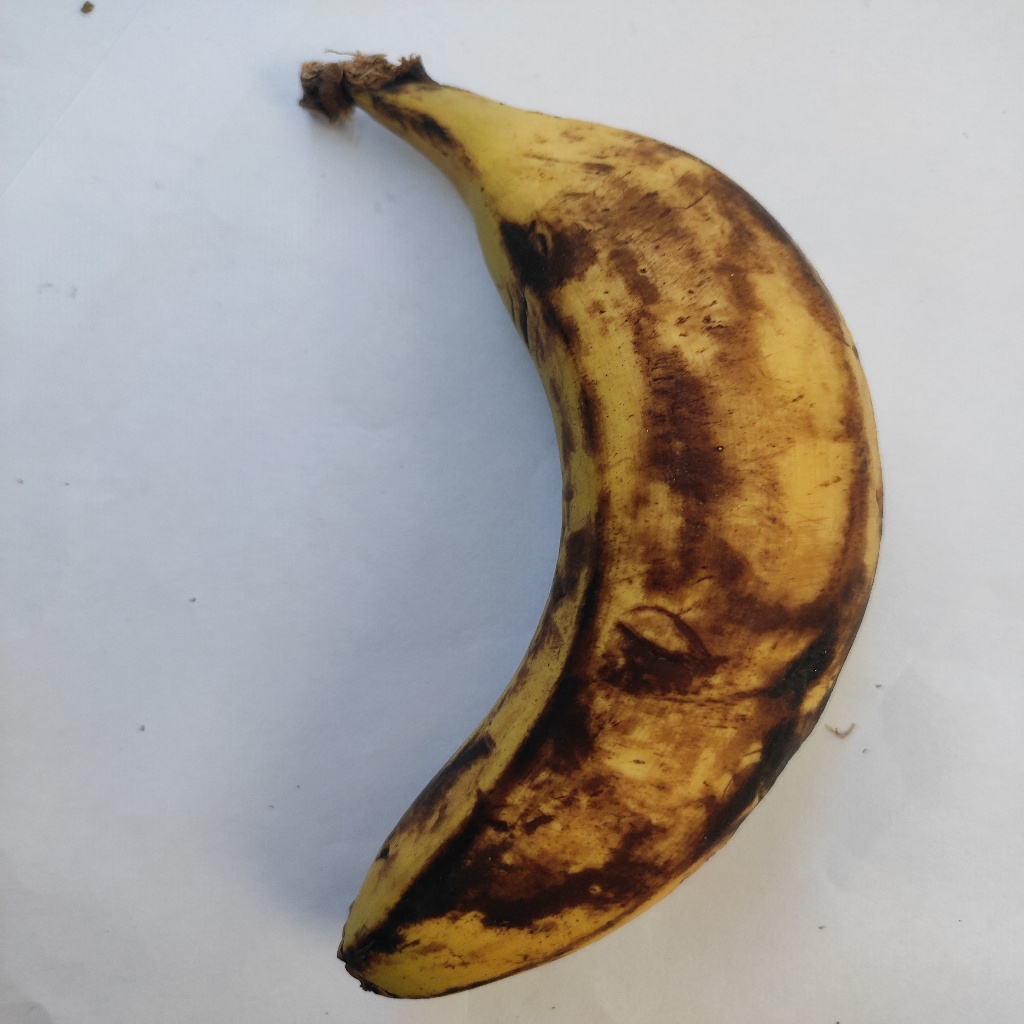
Crop: banana
Quality class: Defect